List of Ossetians

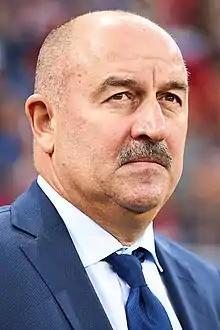
Stanislav Cherchesov

This is an incomplete list of world-famous or notable Ossetians, including both full and partial Ossetian ancestry.